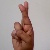
The image shows a hand gesture representing the letter 'R' in Indian Sign Language.